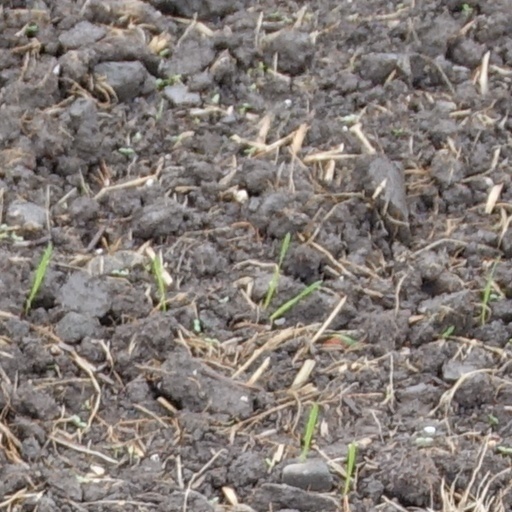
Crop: wheat